Pep Simek

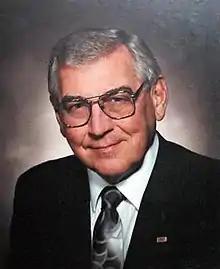
A photo of Joseph "Pep" L. Simek as seen on his obituary page.

Joseph "Pep" Simek Sr. (November 13, 1926 – February 18, 2013) was an American businessman who co-founded, along with his brother Tombstone pizza, a widely available American brand of frozen pizza.